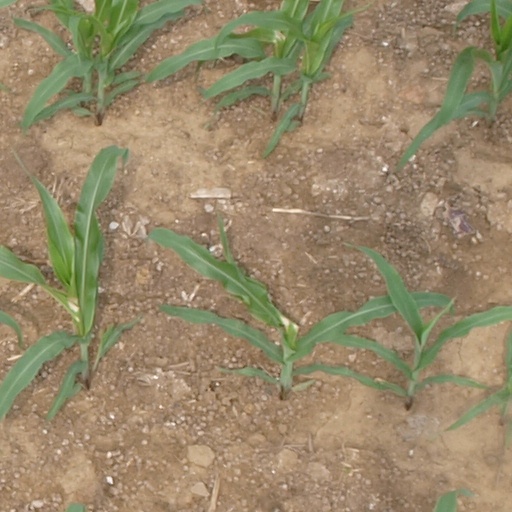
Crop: maize; corn